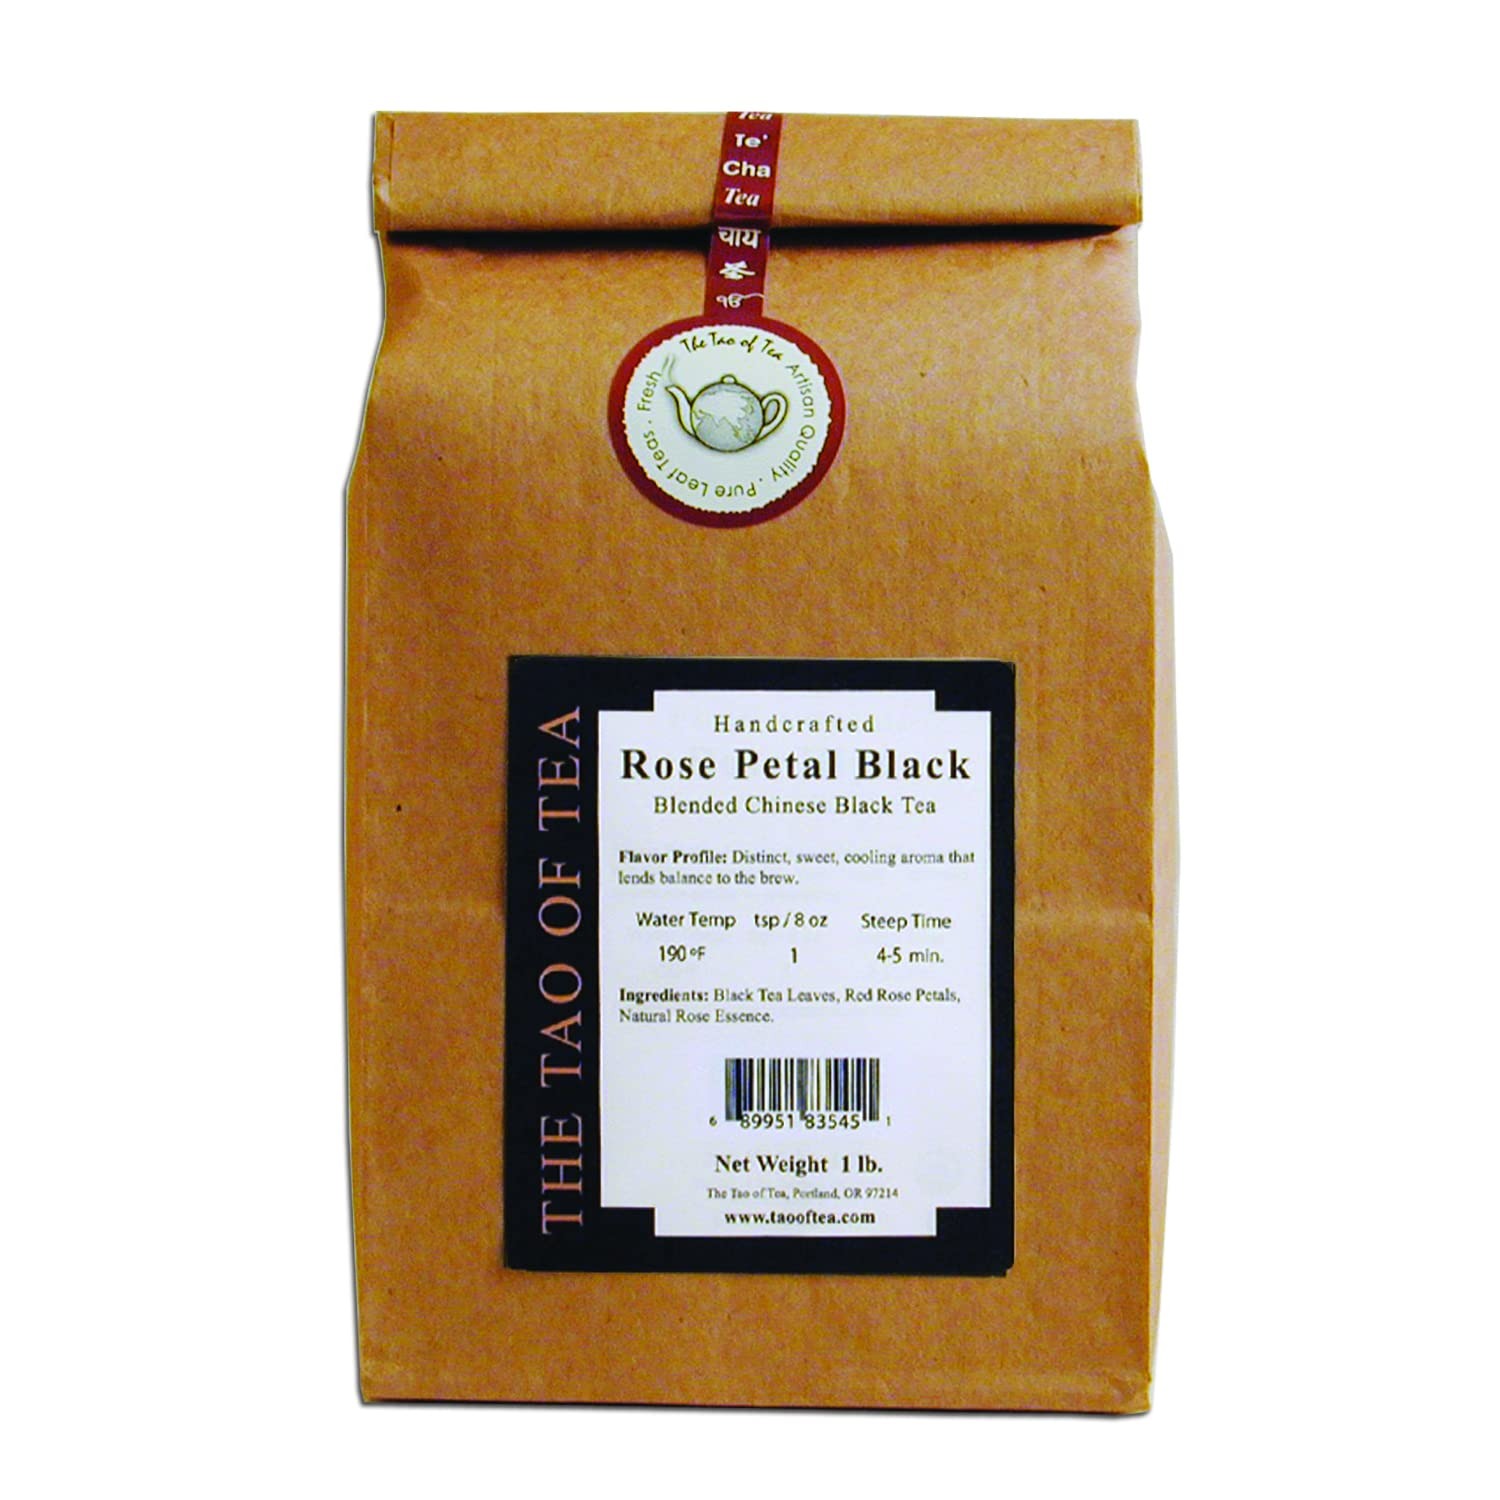
Item Name: The Tao of Tea Rose Petal Black, 1-Pounds
Bullet Point 1: Full-bodied black tea with a strong floral aroma and sweet, cooling flavor
Bullet Point 2: Ingredients: Black Tea Leaves, Red Rose Petals, Natural Rose Essence
Bullet Point 3: 1-Pound Bag
Bullet Point 4: Handcrafted Black Tea Blend
Value: 16.0
Unit: Ounce

Price: 59.11